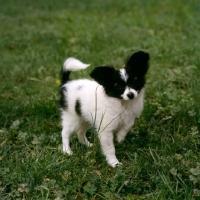
papillon